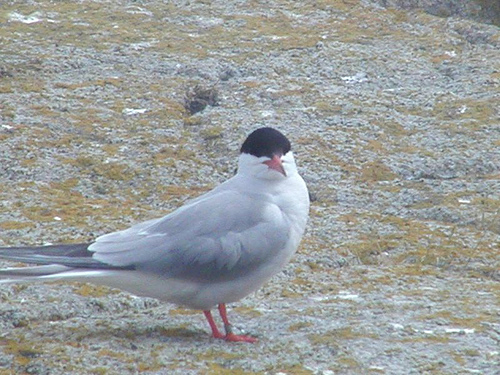
this medium sized bird has orange feet and an orange beak, black on top of its head and white and grey feathers everywhere else.
this is a white bird with a black crown and red bill with red feetthe crown of this bird is black, its bill is orange and its body is white and gray.
the bird has orange thighs and an orange bill that is curved.
this bird is covered in white feathers, it has a black tipped tail and black on it's crown and cheek patch.
a bird with white breast and belly, the bill is short and pointed and pink color tarsus and feet
this bird is white with grey and has a long, pointy beak.
this bird is white and black in color, with a light orange curved beak.
this mostly white bird has a orange beak, tarsus, and feet with a black crown, superciliary, and eyebrow.
this bird is grey and white all over minus it's orange feet and bill, jet black crown, and grey retrices.
Species: Common Tern